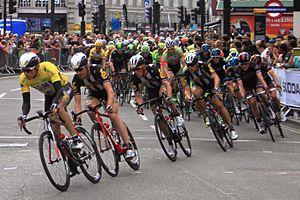
Le Tour de Grande-Bretagne 2015 est la 76ᵉ édition de cette course cycliste sur route masculine. Il a lieu du 6 au 13 septembre 2015. Il figure au calendrier de l'UCI Europe Tour 2015 en catégorie 2.HC. et comprend huit étapes.